Bucklands Beach

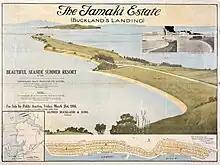
1916 advertisement for the sale of The Tamaki Estate (Buckland's Landing)

The Bucklands Beach area is part of the rohe of Ngāi Tai ki Tāmaki, who descend from the crew of the "Tainui" migratory waka, who visited the area around the year 1300. The mouth of the Tāmaki River was traditionally known as Te Wai ō Tāiki ("The Waters of Tāiki"), named after the Ngāi Tai ancestor Tāiki. Tāiki settled with his followers along the eastern shores of the Tāmaki River, alongside the descendants of Huiārangi of the early iwi Te Tini ō Maruiwi. The traditional name for Bucklands Beach is Te Kōmiti, and the area was strategically important as it was close to both the Tāmaki Strait and the route towards Te Tō Waka, the portage at Ōtāhuhu where waka could easily cross into the Manukau Harbour. Te Kōmiti was a site where Tāmaki Māori constructed stone adzes, using greywacke boulders from Motutapu Island. The wider area was rich in food resources, and the eastern coast of the Tāmaki River was widely cultivated.